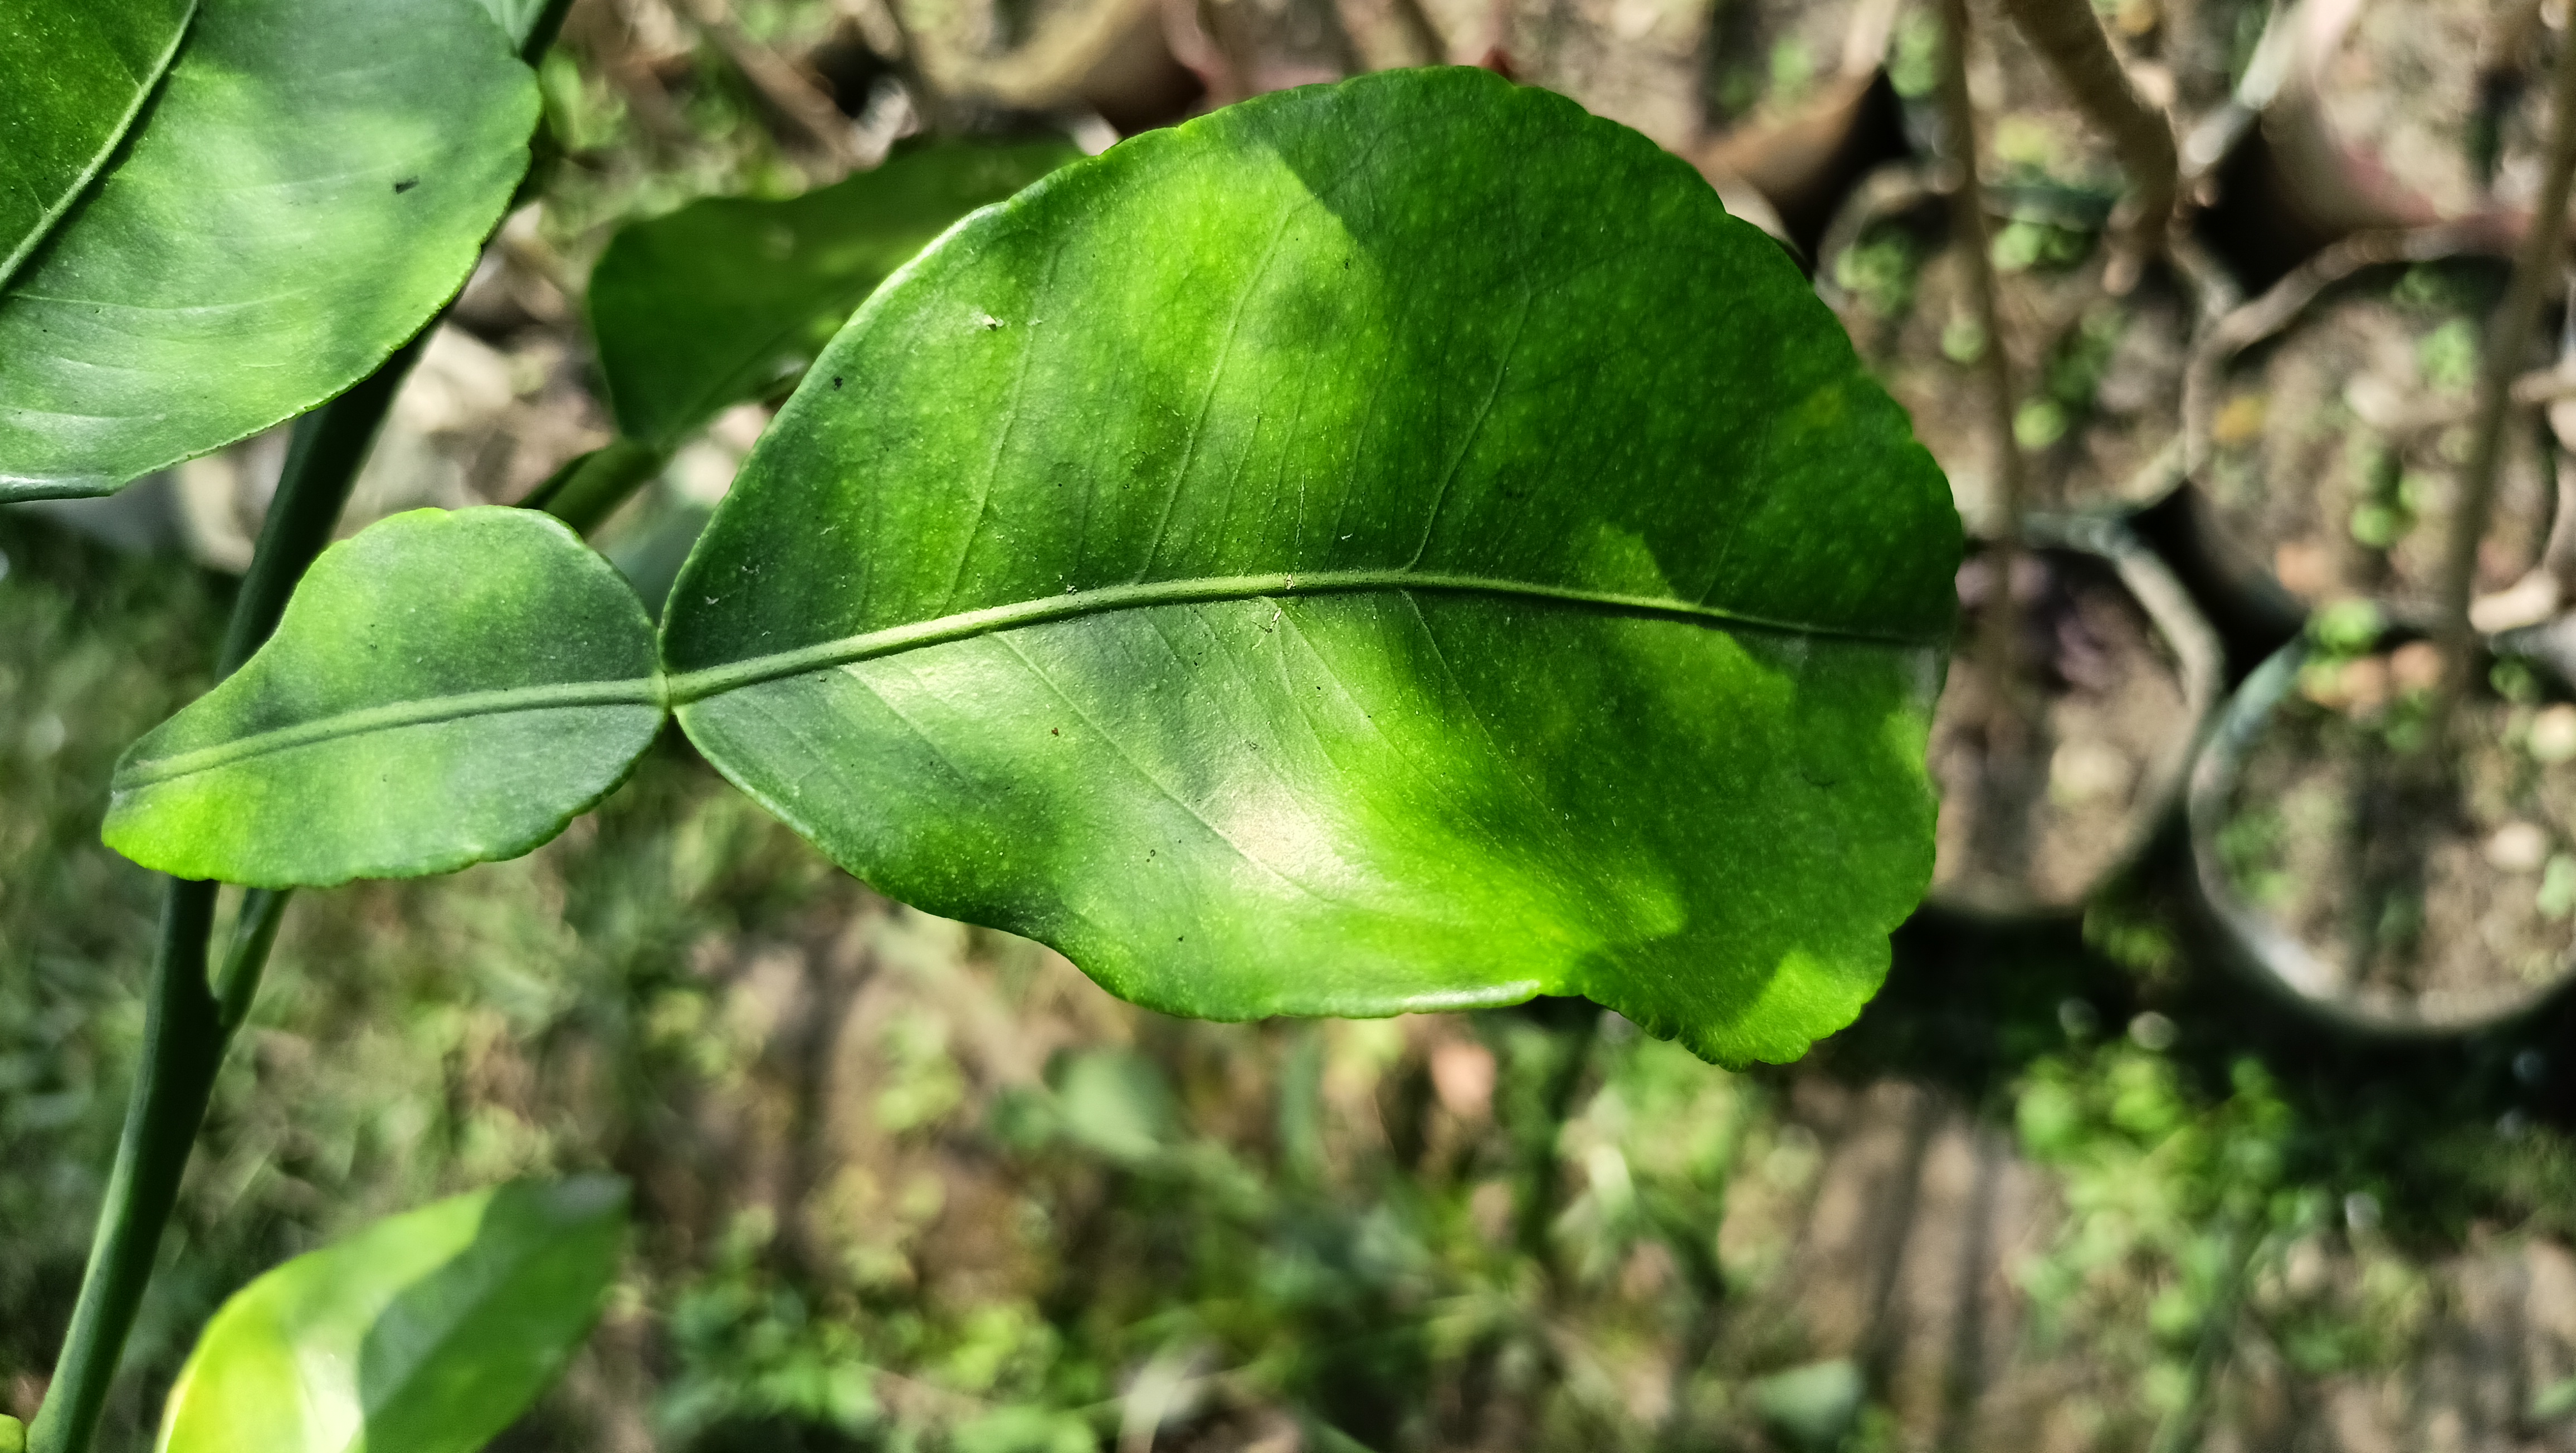
Mandarin leaf variety: Nagpuri